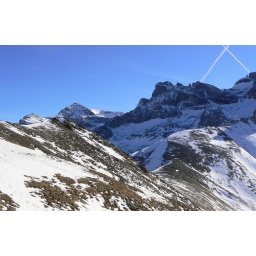
On the summit - ...and a white cross in the blue sky...